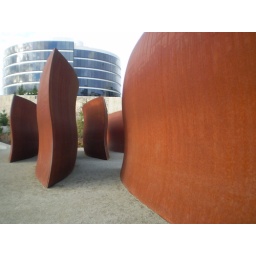
The big black menacing building in the background is pretty cool.